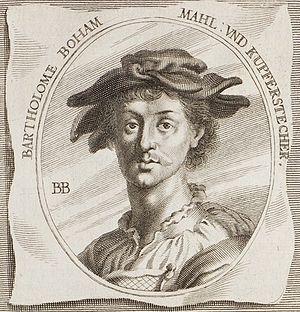
Portrait de Barthel Beham. Détail d'une estampe tirée de Teutsche Academie der Bau-, Bild- und Mahlerey-Künste, par Joachim von Sandrart, 1683.
Barthel Beham ou Boehm est un peintre et un graveur allemand. Il faisait partie, avec son frère aîné Sebald Beham, d'un groupe de graveurs connu sous le nom de Kleinmeister, ou Petits maîtres, actif à Nuremberg dans la première moitié du XVIᵉ siècle.